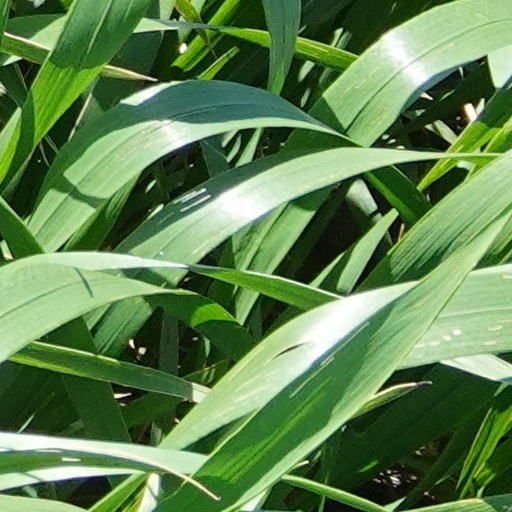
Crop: wheat